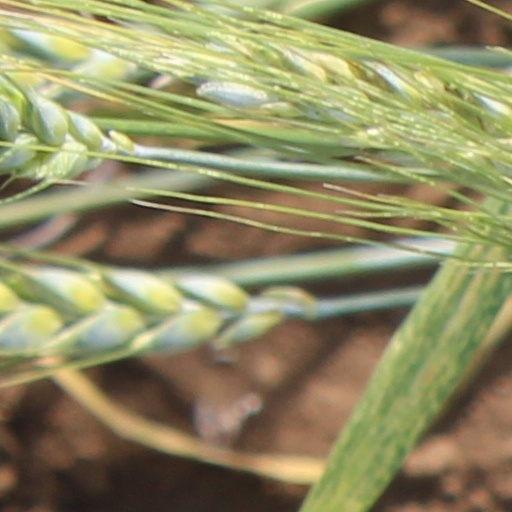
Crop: wheat